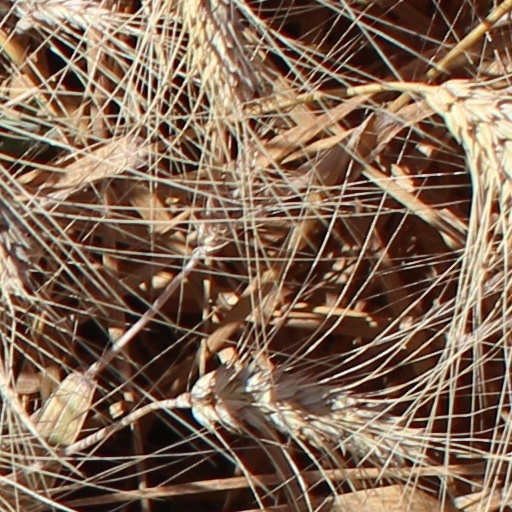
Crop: wheat